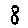
Label: 8